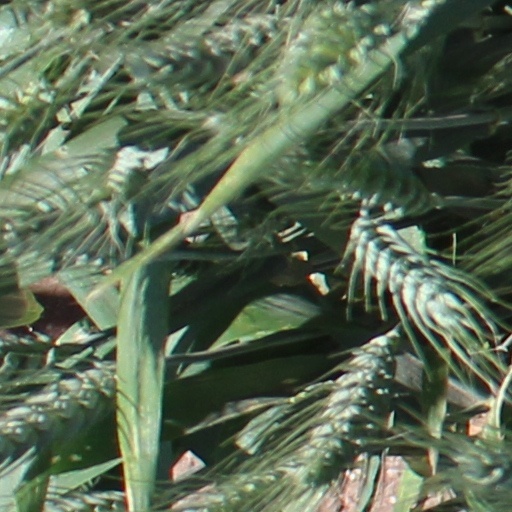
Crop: wheat